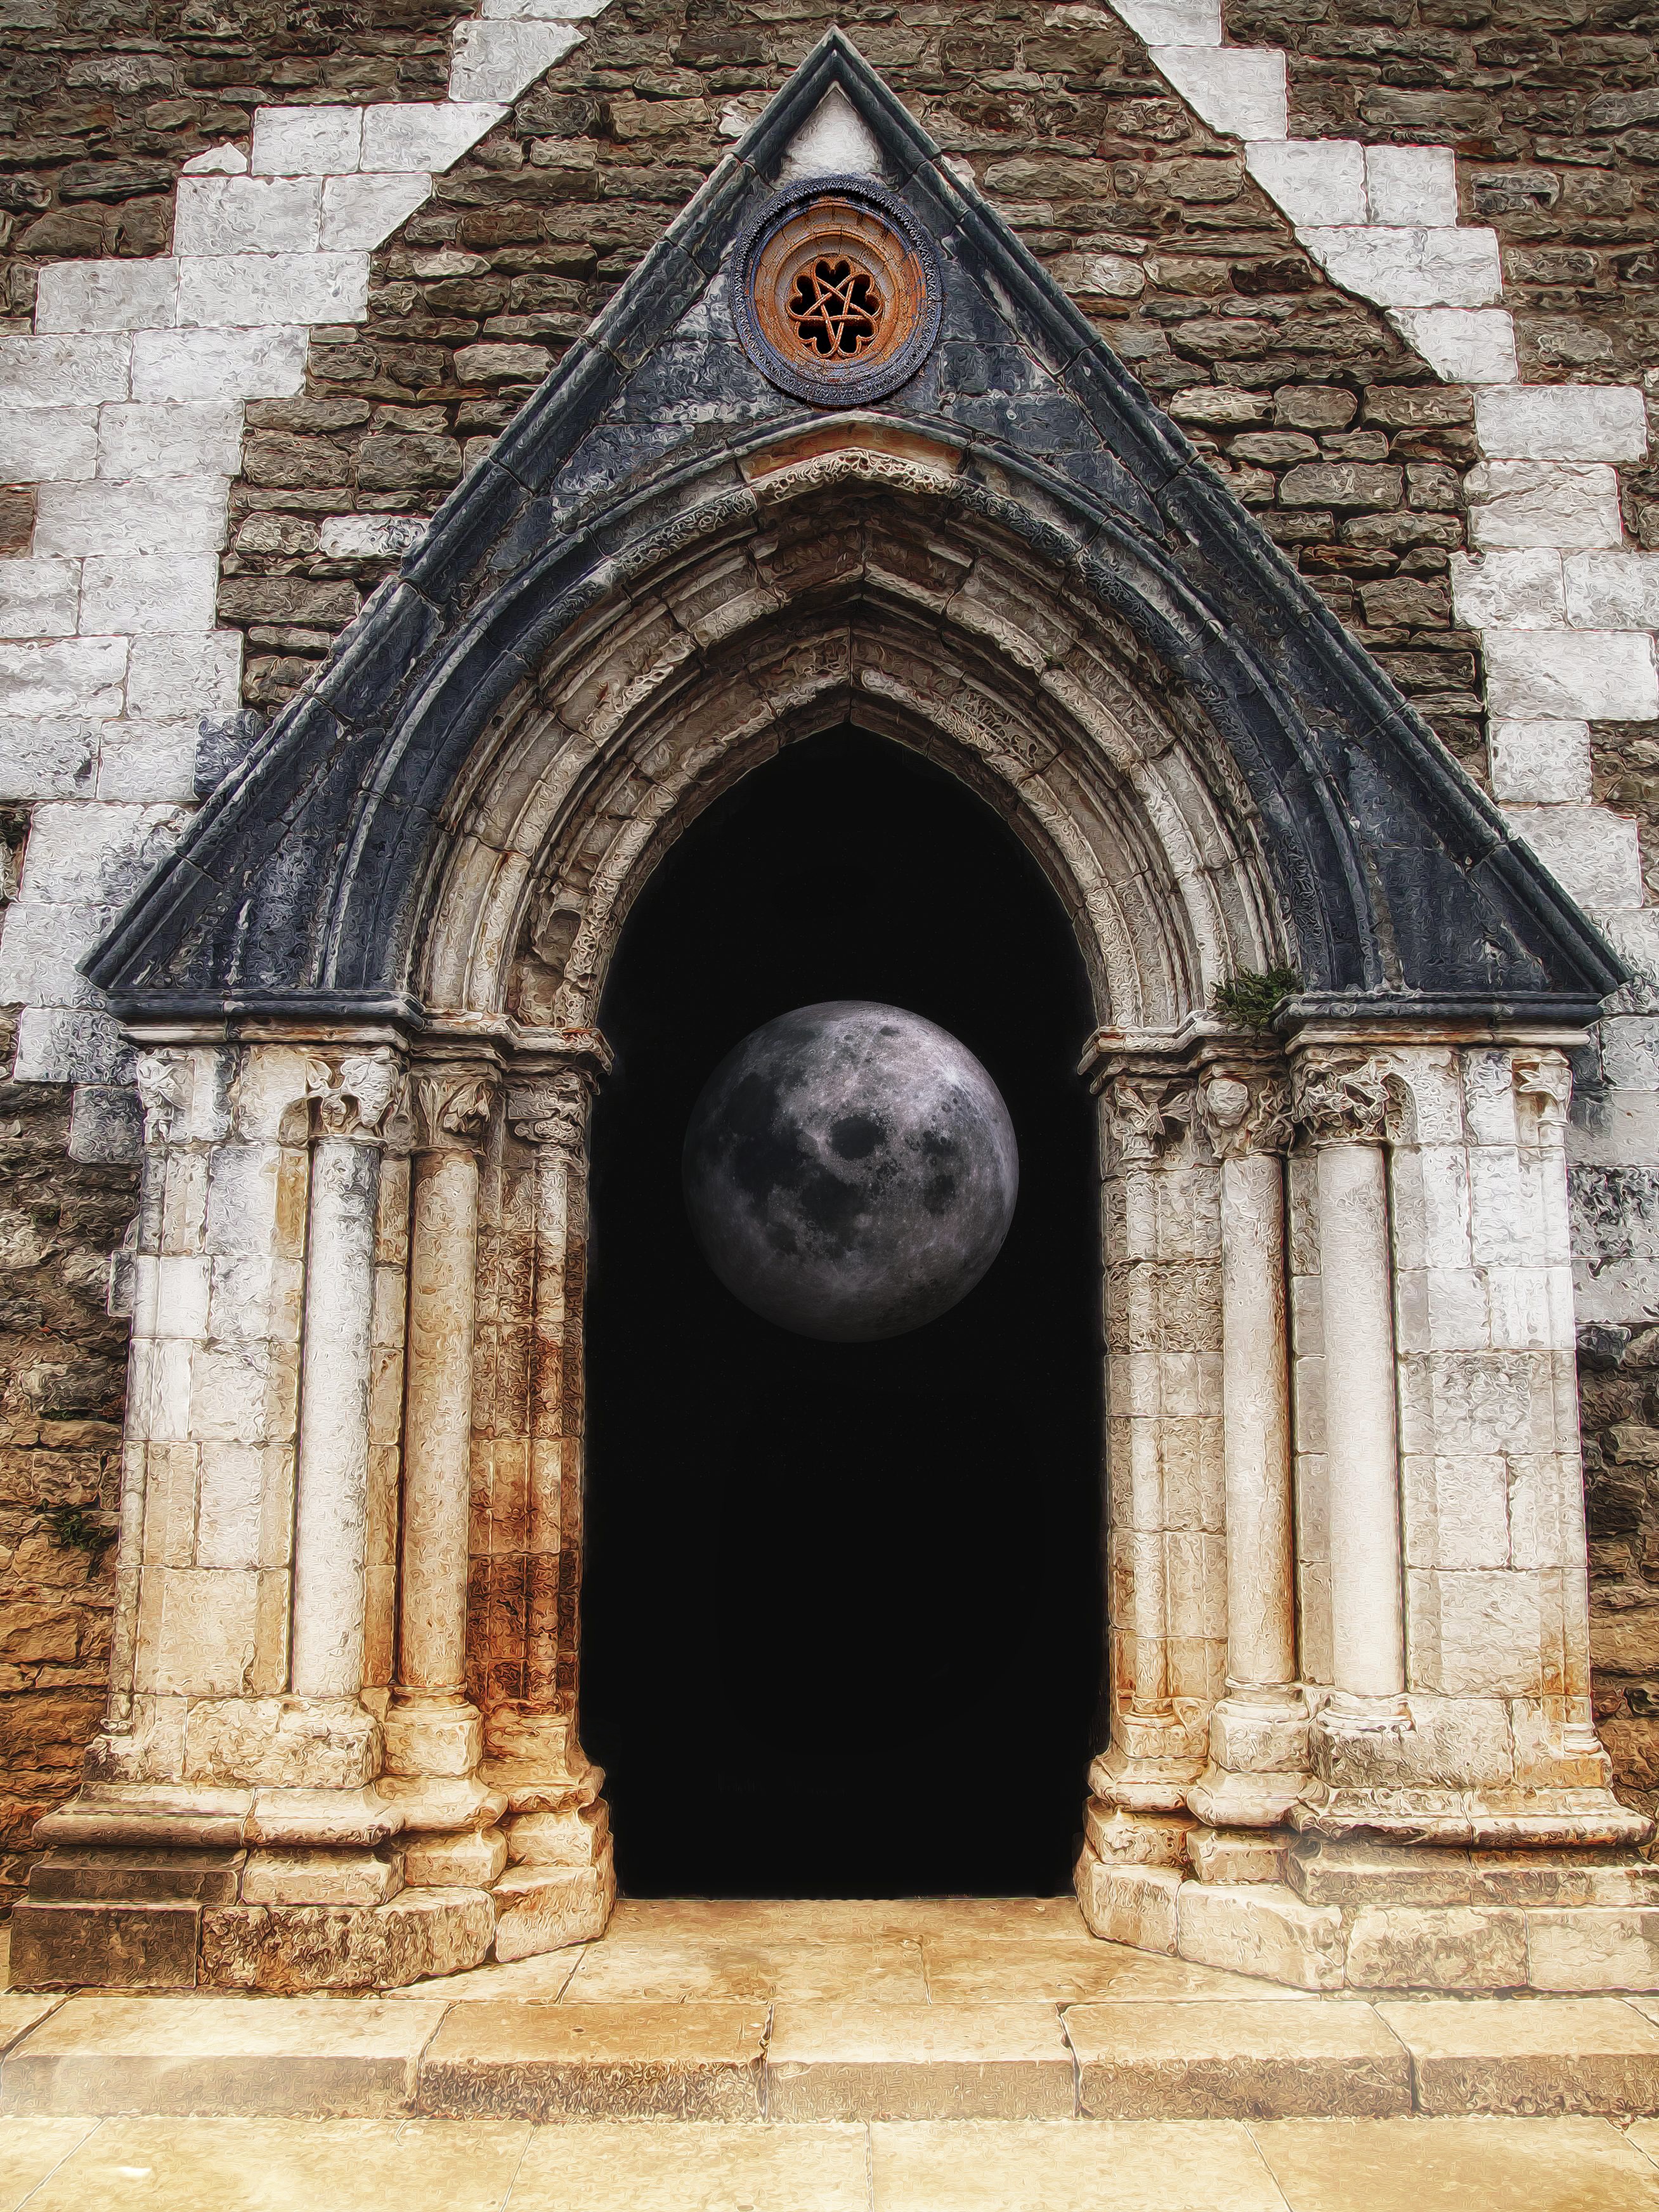
architecture, structure, building, dark, arch, mystic, church, cathedral, chapel, door, moon, gothic, place of worship, medieval, mysterious, temple, ruins, monastery, photomanipulation, fantasy, abbey, magic, middle ages, ancient history, fantasy art, ancient roman architecture